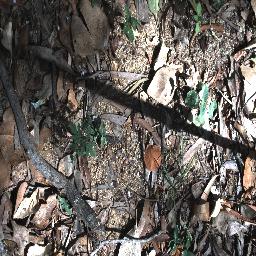
Label: negative